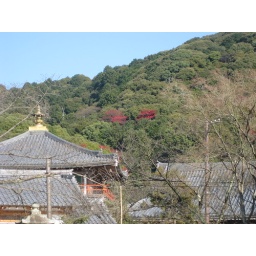
red trees around Kiyomizu-dera